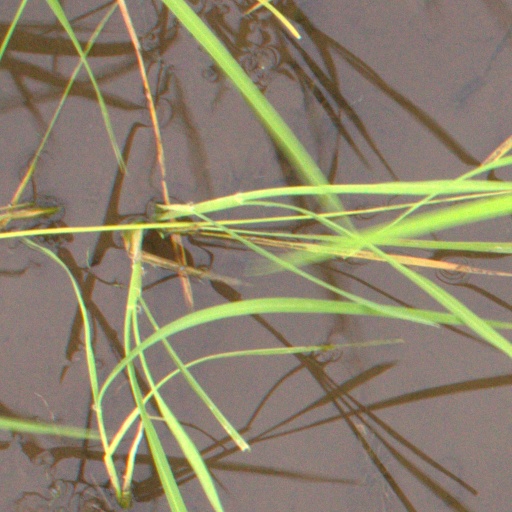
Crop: rice